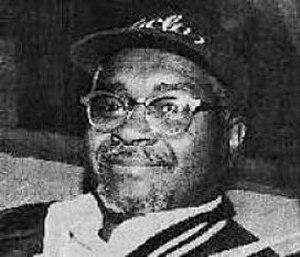
L'Anarchist Black Cross est un réseau international anti-carcéral de soutien aux prisonniers politiques et sociaux.
Lorenzo Kom'boa Ervin est un écrivain et activiste anarchiste noir américain. Figure de proue du Black anarchism, il a une influence majeure aux États-Unis et plus largement.